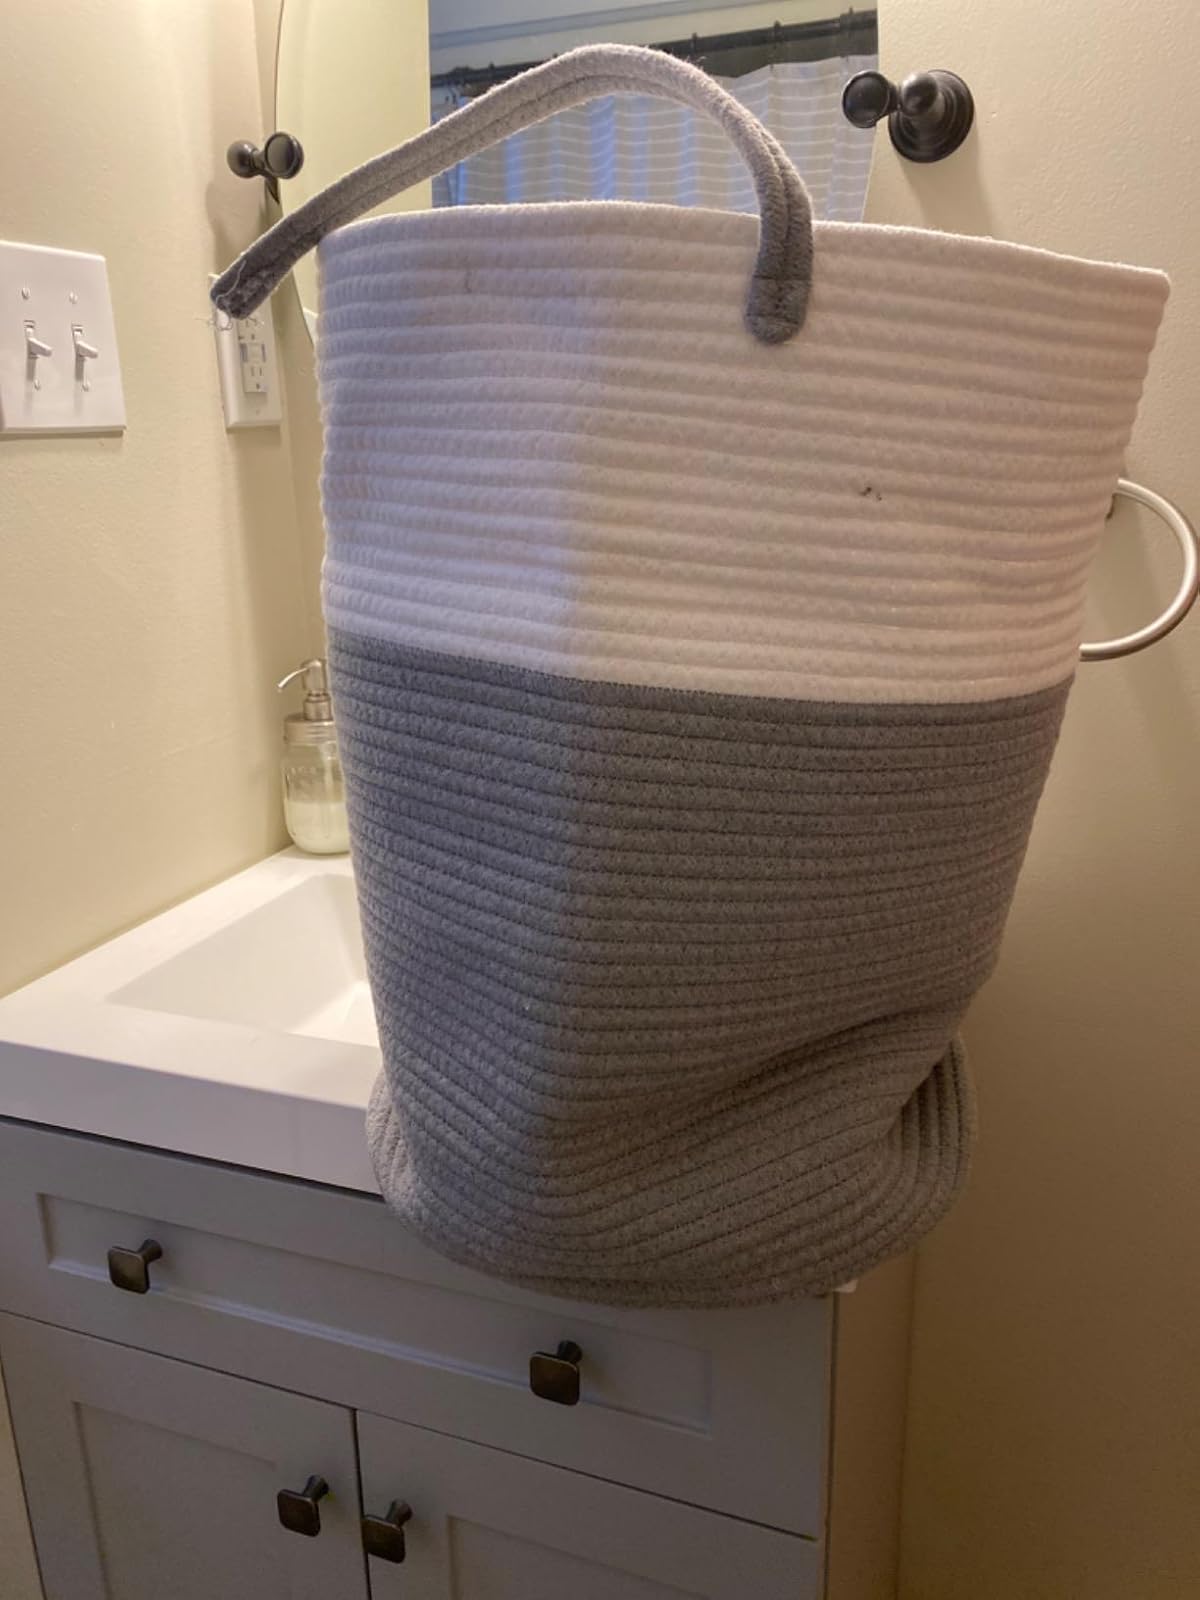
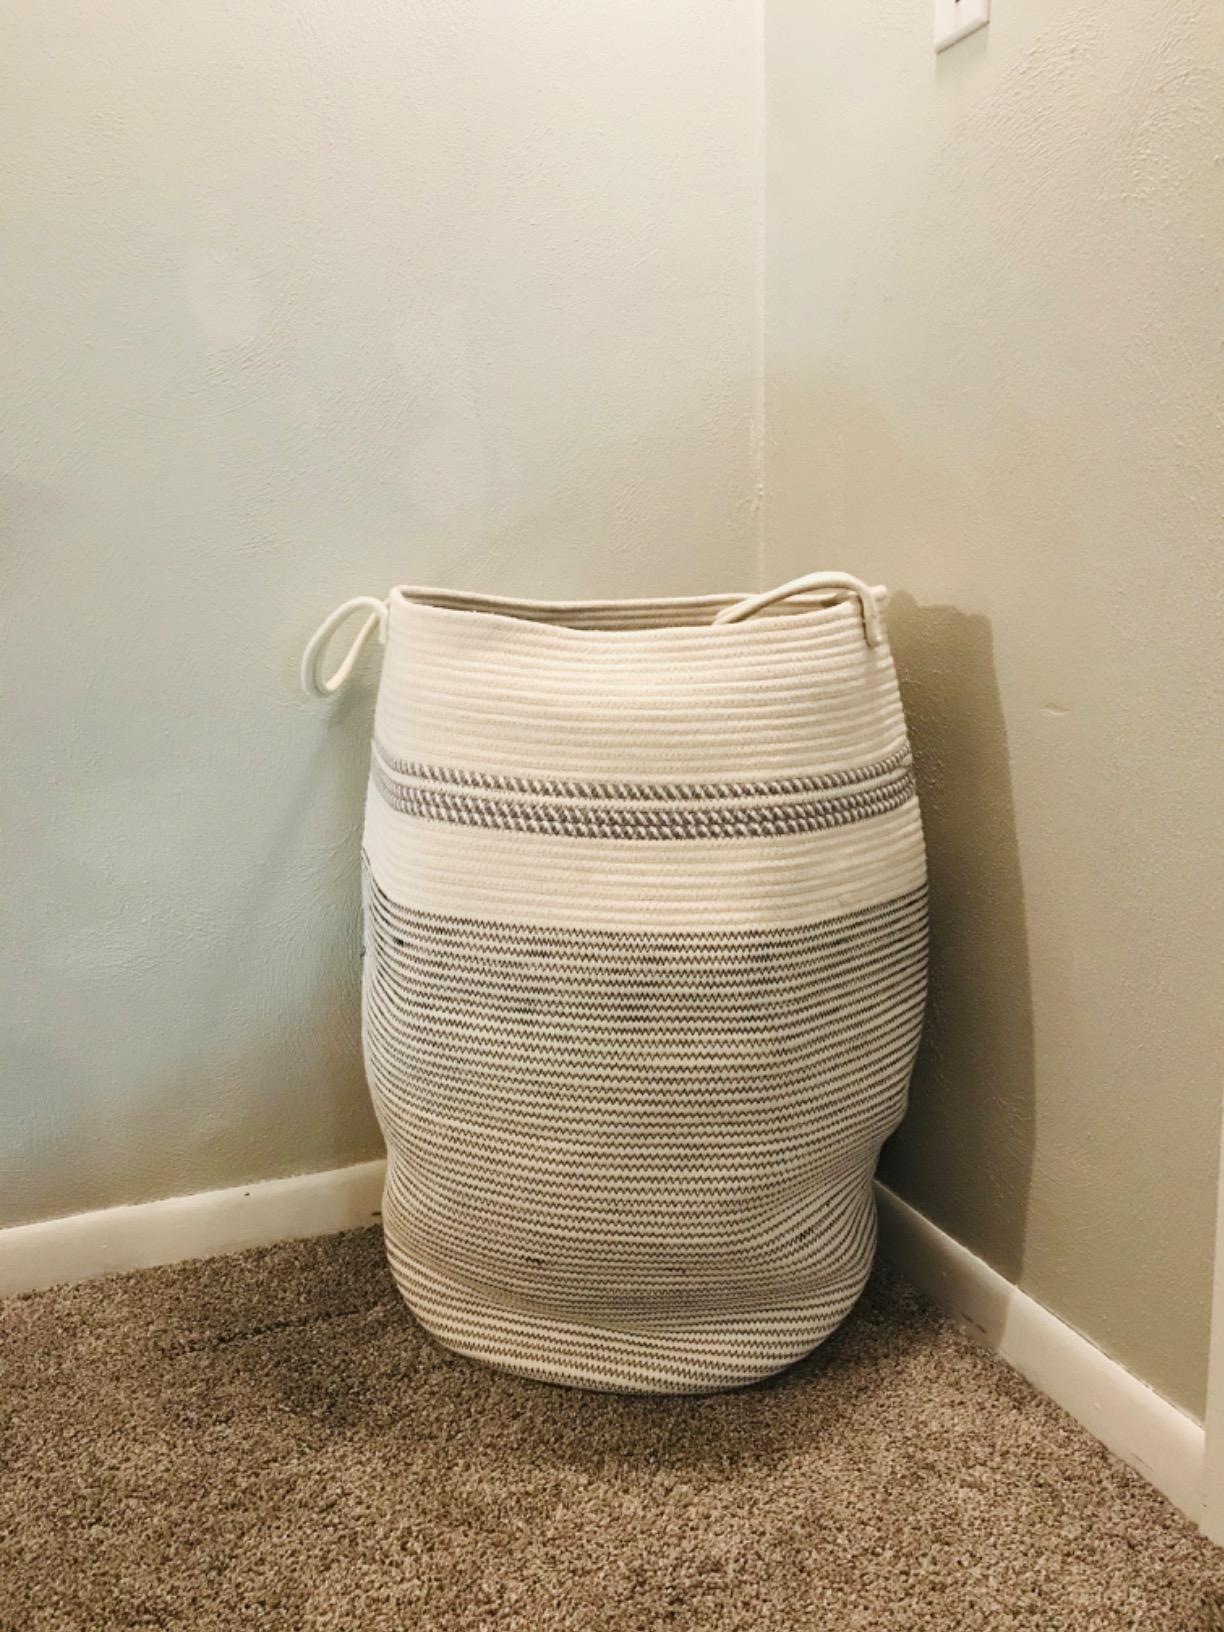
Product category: items_hamper
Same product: no